North and South Brother Islands (New York City)

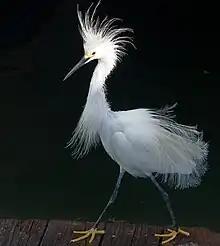
A snowy egret displaying plumage. This type of heron species is one of the inhabitants of South Brother Island.

In 1975, the city sold South Brother Island to Hampton Scows Inc., a Long Island investment company, for $10. Hampton Scows paid property taxes every year but did not develop the island.